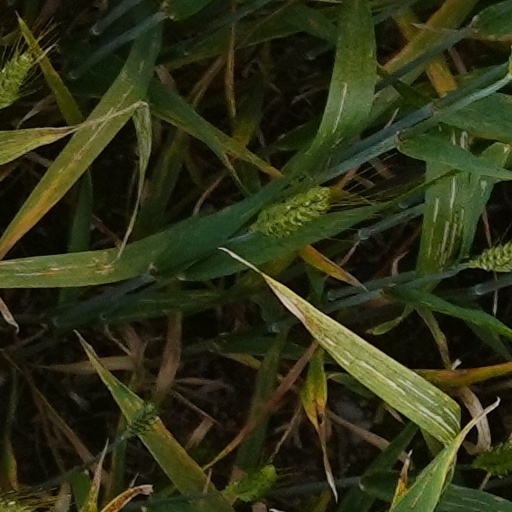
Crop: wheat